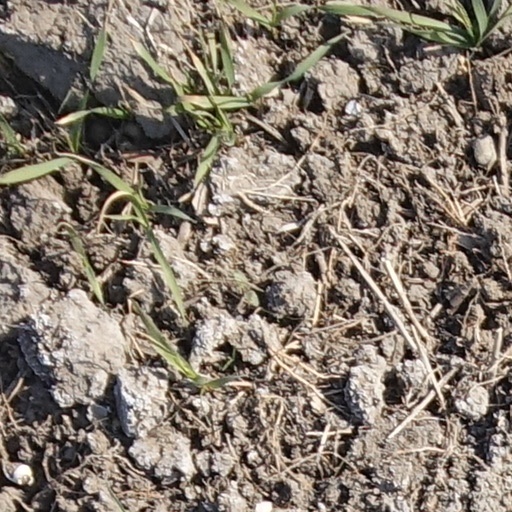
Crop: wheat